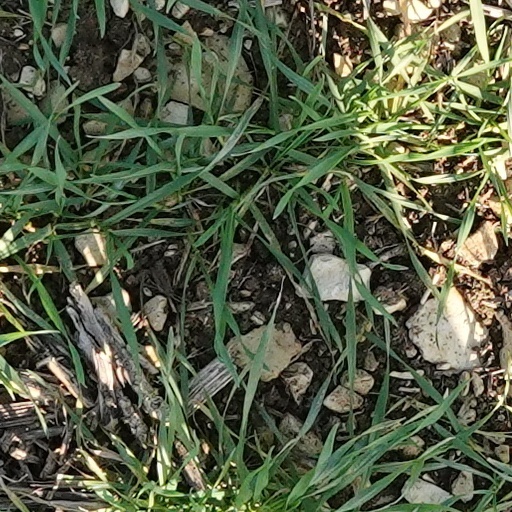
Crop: wheat